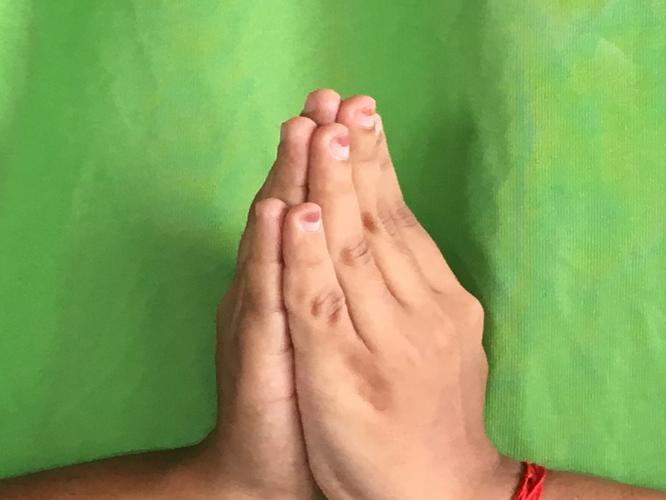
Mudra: Anjali
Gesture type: double_hand